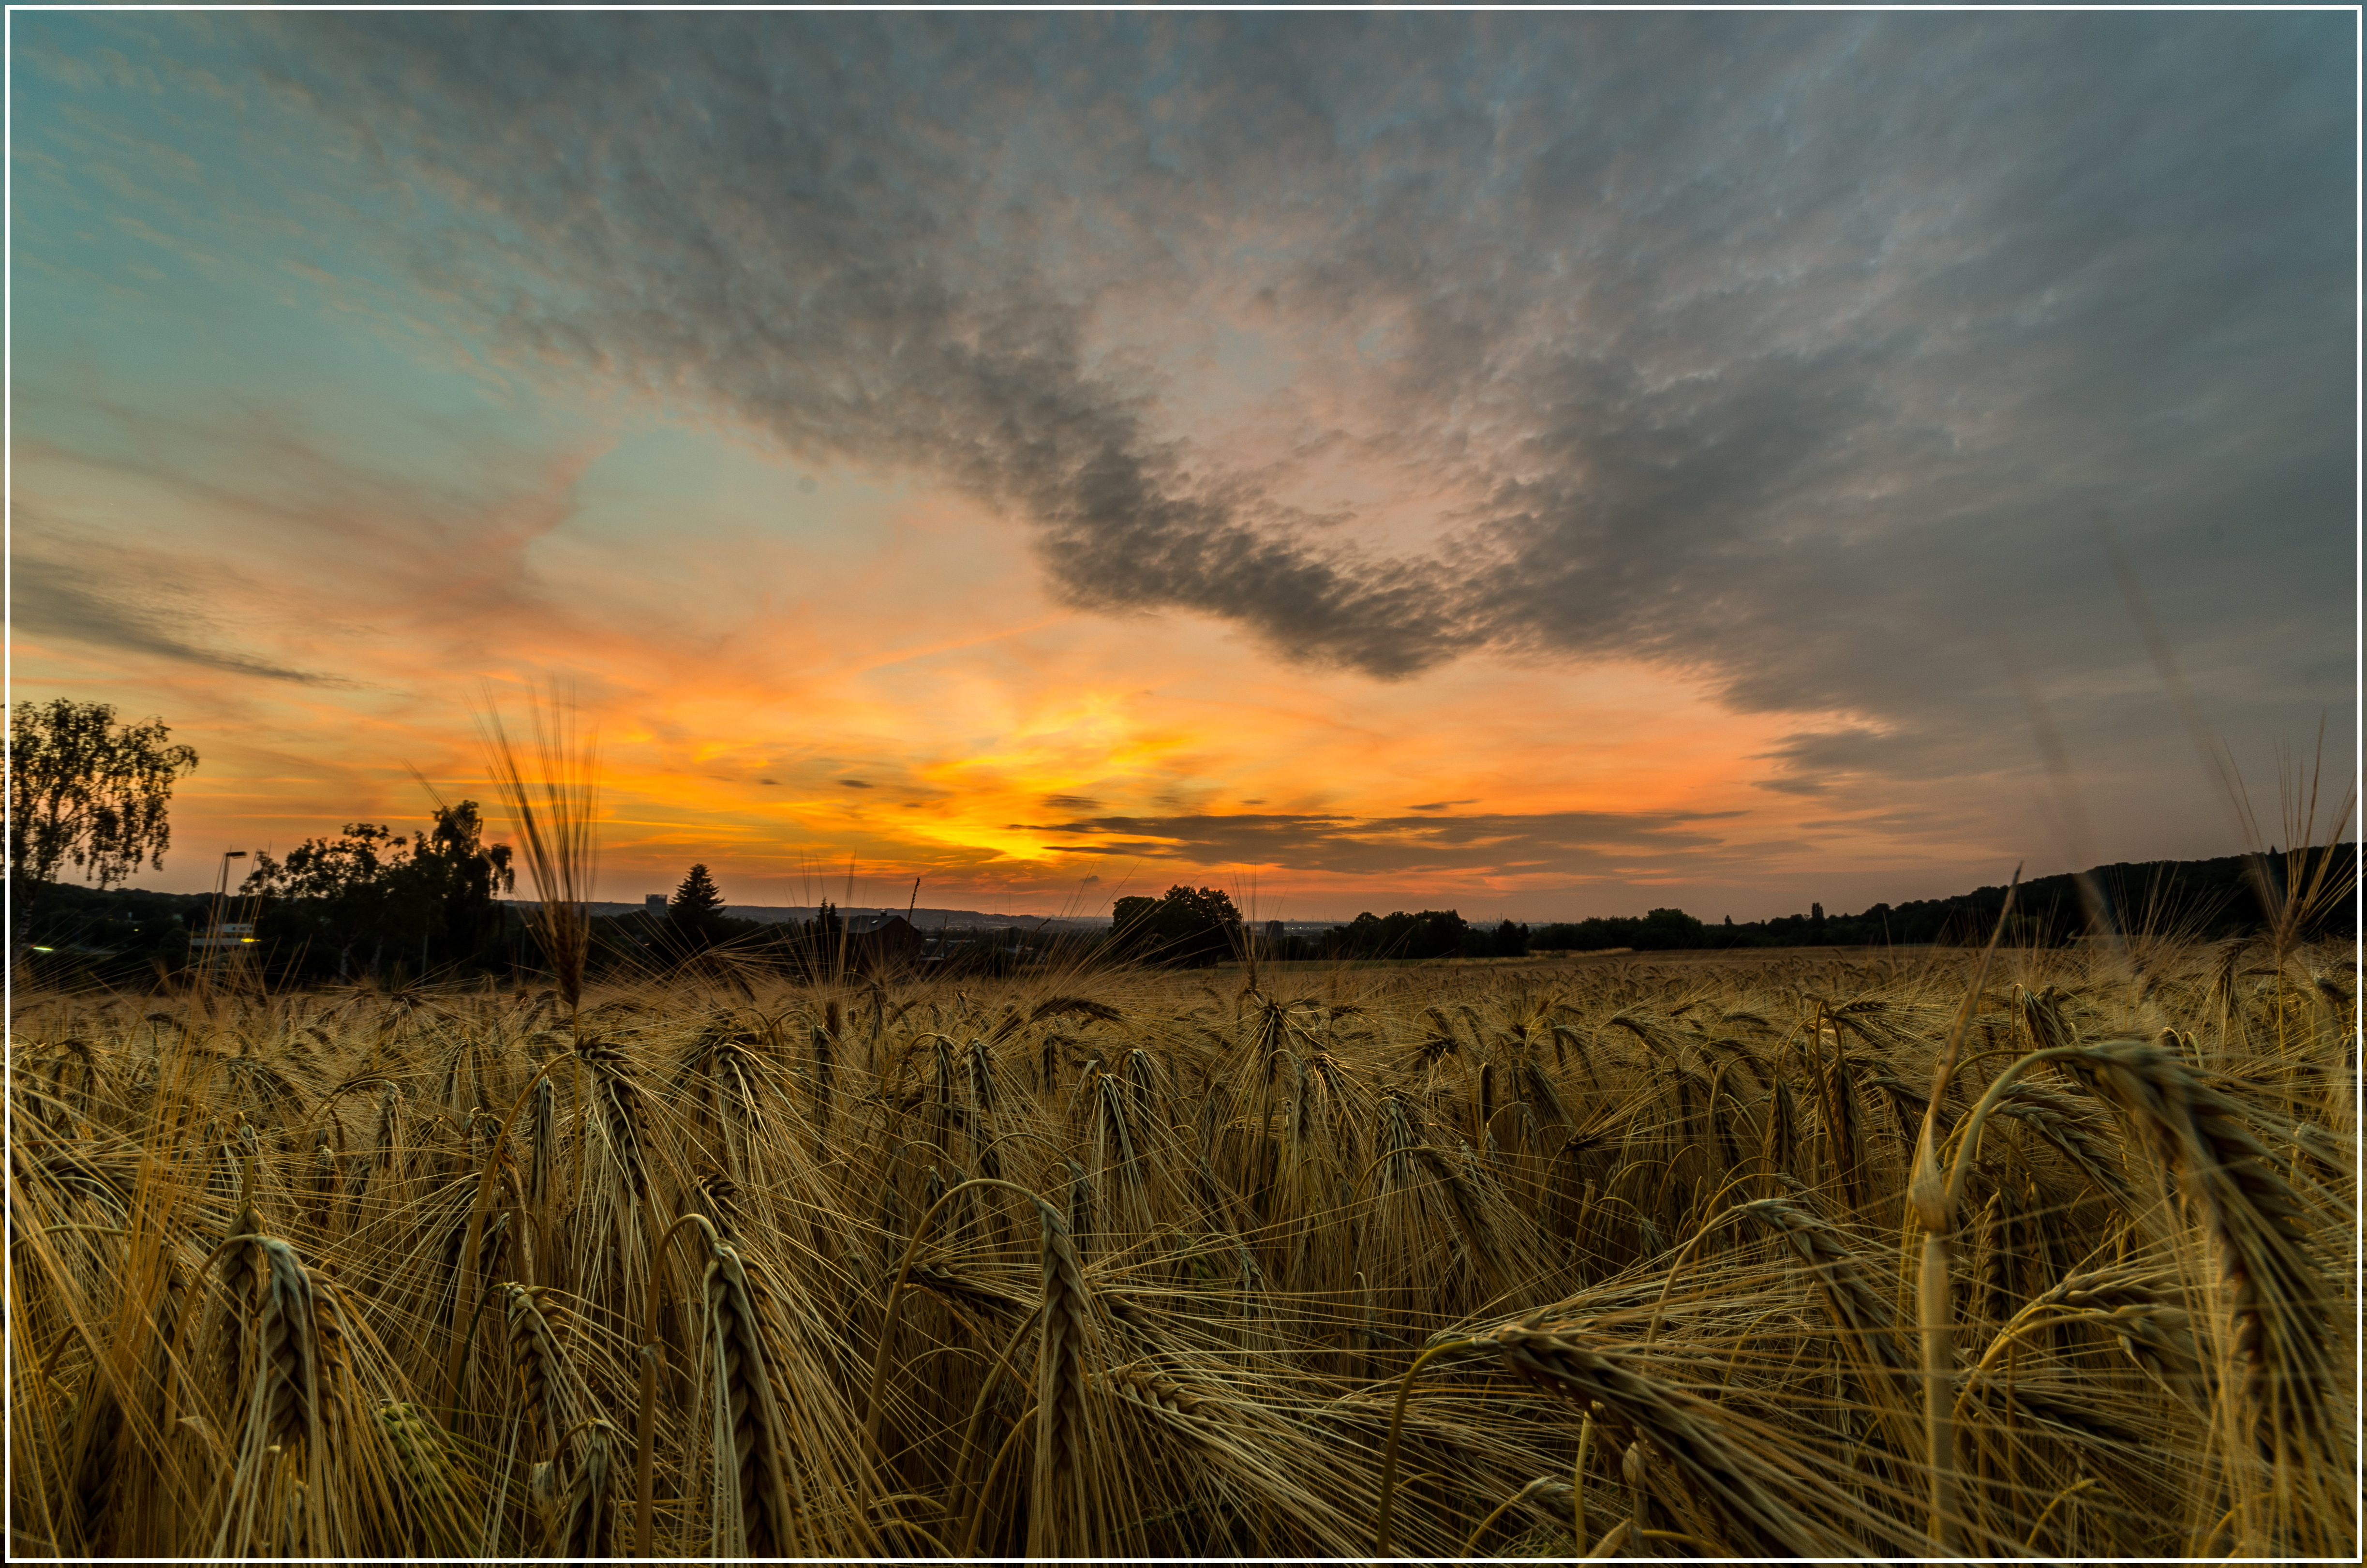
landscape, nature, grass, horizon, cloud, sky, sun, sunrise, sunset, field, barley, prairie, sunlight, morning, dawn, dusk, evening, crop, agriculture, plain, germany, pentax, sundown, bonn, k30, rural area, gerstenfeld, natural environment, grass family